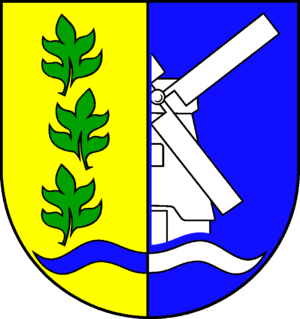
Strukum
Coat of arms of Strukum
Strukum eller Struckum er en landsby og kommune i det nordlige Tyskland under Kreis Nordfriesland i delstaten Slesvig-Holsten. Byen ligger cirka 15 kilometer nord for Husum i det vestlige Sydslesvig.